Edgardo Enríquez

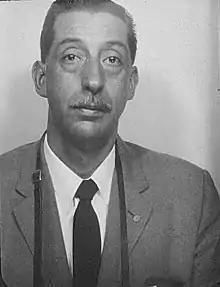
Enríquez in April 1956.

Edgardo Enríquez Frödden (February 9, 1912 - November 1, 1996) was a Chilean physician, academic and minister of education under the Salvador Allende government.